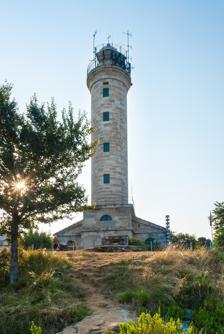
Building: Savudrija Lighthouse
Country: Unknown
Year built: 1818
Lighthouse Savudrija Lighthouse Location Savudrija , Croatia Coordinates 45°29′24″N 13°29′27″E / 45.489966°N 13.49095°E / 45.489966; 13.49095 Tower Constructed 1818 Height 29 metres (95 ft) Shape Cylindrical stone tower with lantern and double gallery Fog signal 42s (4+4;4+30) Light Focal height 36 metres (118 ft) Range 30 nautical miles (56 km; 35 mi) Characteristic FI(3) W 15s Savudrija lighthouse Savudrija Lighthouse is the oldest lighthouse in Croatia , located near to the village of the same name , at the northern end of the Istrian peninsula , close to the Slovenian border which is at the southern end of the Gulf of Trieste . Also known as Cape Savudrija lighthouse, the cape or point being called Punta Salvore in Italian, prior to the Second World War the light was commonly known as the Punta Salvore Lighthouse . Completed in 1818, it is the oldest operational light of the Adriatic . Whilst the Italian lighthouse at Barletta known as the Faro Napoleon is considered to have been built at an earlier date in 1807, it was subsequently deactivated and replaced by a breakwater lighthouse in 1959. It was initially lit with coal gas , the first lighthouse to be designed and operated in this way. Although widely publicised as a success, ongoing problems meant that it was rapidly replaced with an oil fuelled system. History Designed by the architect Pietro Nobile , construction began in March 1817 and was funded by a share issue through the Trieste Chamber of Commerce, who had actively promoted the need for a lighthouse to assist with navigation to the Port of Trieste . It was also sponsored by Francis I of Austria , who was present when the lighthouse was first lit in April 1818. Local stone was used to build the 19 metre tower, which supported a double gallery and a grey lantern. The buildings including a two-storey principal keeper's house, and other single storey buildings were a later addition being completed in 1821. The height of the tower was subsequently increased by 10m to its current height of 29m in the late 19th century. In 2007, the lighthouse at Savudrija was depicted in a set of commemorative stamps by the Croatian postal service Hrvatska pošta . Operation The lighthouse is operated by the state owned company Plovput . Since 2000, rooms within the lighthouse have also been made available for rent as holiday accommodation. Although automated the light is still staffed, with lighthouse keepers helping to secure and maintain the site. The current keeper as of 2021 is Mario Milin Ungar, continuing a line of service that extends back five generations in the Ungar family. At a height of 36m above the sea, the light has a range of 30 nautical miles and consists of three flashes of white light every fifteen seconds. Legend There is a romantic tale associated with the lighthouse, in which it is said that Count Metternich had it built for a beautiful and attractive Croatian lady of high birth, whom he met and fell in love with at first sight during a ball in Vienna. The Austrian Count and his mistress were destined not to live there, as she became ill and then died on the same day that it was completed, and he never set foot in the lighthouse again. See also Croatia portal Engineering portal List of lighthouses in Croatia References